Bloomington, Illinois

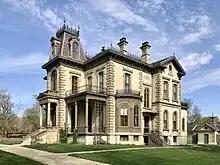
David Davis Mansion, home to the 19th century politician and jurist David Davis

American Passion Play was the oldest continuously performed Passion Play in the United States. Performed each spring at the Bloomington Center for the Performing Arts, the Passion Play was set in Palestine and portrays the life of Christ in its entirety, closing finally after its 100th year running in May 2023.